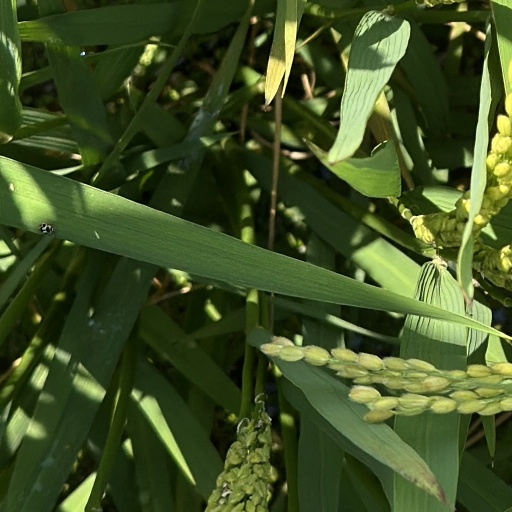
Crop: rice